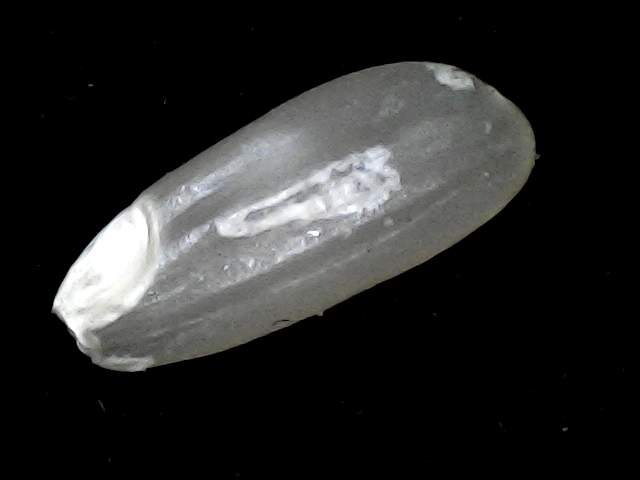
Rice variety: BD91